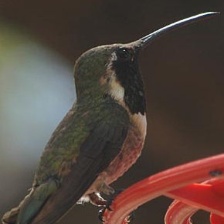
Species: LUCIFER HUMMINGBIRD
Scientific name: CALOTHORAX LUCIFER
ImageNet parent category: hummingbird